German invasion of Greece

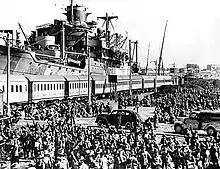
Australian soldiers in Alexandria, Egypt, embarking for Greece

Little more than a month later, the British reconsidered. Winston Churchill aspired to reestablish a Balkan Front comprising Yugoslavia, Greece and Turkey, and instructed Anthony Eden and Sir John Dill to resume negotiations with the Greek government. A meeting attended by Eden and the Greek leadership, including King George II, Prime Minister Alexandros Koryzis—the successor of Metaxas, who had died on 29 January 1941—and Papagos took place in Athens on 22 February, where it was decided to send an expeditionary force of British and other Commonwealth forces. German troops had been massing in Romania and on 1 March, "Wehrmacht" forces began to move into Bulgaria. At the same time, the Bulgarian Army mobilised and took up positions along the Greek frontier.